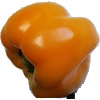
Label: yellow_pepper